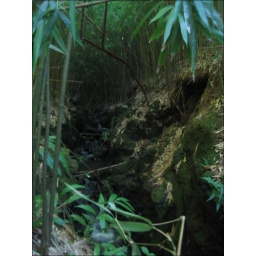
A creek we had to cross over in the bamboo forest